Milano Pride

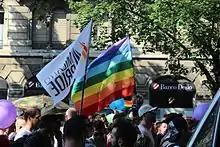
Flags of Milano Pride

The Milano Pride is a parade held at the end of June each year in Milan, Italy, to celebrate the lesbian, gay, bisexual, transgender, asexual, intersexual and queer (LGBTQ+) people and their allies. Until 2012, the event has been held each year but with a different name. Milano Pride is one of the largest gay and lesbian organized events in Italy. Its aim is to demonstrate for equal rights and equal treatment for LGBT people, as well as celebrate the pride in Gay and Lesbian Culture.